Ulalume

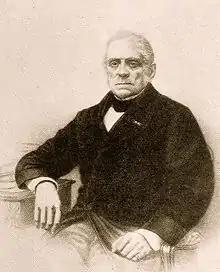
The "dim lake of Auber" may be a reference to composer Daniel François Esprit Auber.

Much work has been done by scholars to identify all of Poe's allusions, most notably by Thomas Ollive Mabbott, though other scholars suggest that the names throughout the poem should be valued only because of their poetic sounds. The title itself suggests wailing (from the Latin "ululare"). The name may also allude to the Latin "lumen", a light symbolizing sorrow. The narrator personifies his soul as the ancient Greek Psyche, representing the irrational but careful part of his subconsciousness. It is Psyche who first feels concerned about where they are walking and makes the first recognition that they have reached Ulalume's vault.